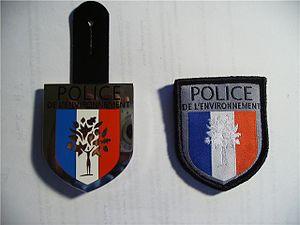
Plaque émaillée et écusson de police de l'environnement pour les établissements publics de l'environnement en 2009.
L'Agence française pour la biodiversité était un établissement public à caractère administratif créé par la loi sur la reconquête de la biodiversité du 8 août 2016. Elle s'inscrit dans la volonté de mutualisation et de simplification administrative des gouvernements qui l'ont mise en place. Elle regroupe l'Onema, l'Établissement public des parcs nationaux, l'Agence des aires marines protégées et le groupement d'intérêt public ATEN, soit environ 1200.
Les corps techniques de fonctionnaires commissionnés et assermentés travaillant dans un des établissements publics du Ministère chargé de l'Environnement peuvent être astreints au port de l'uniforme réglementaire :